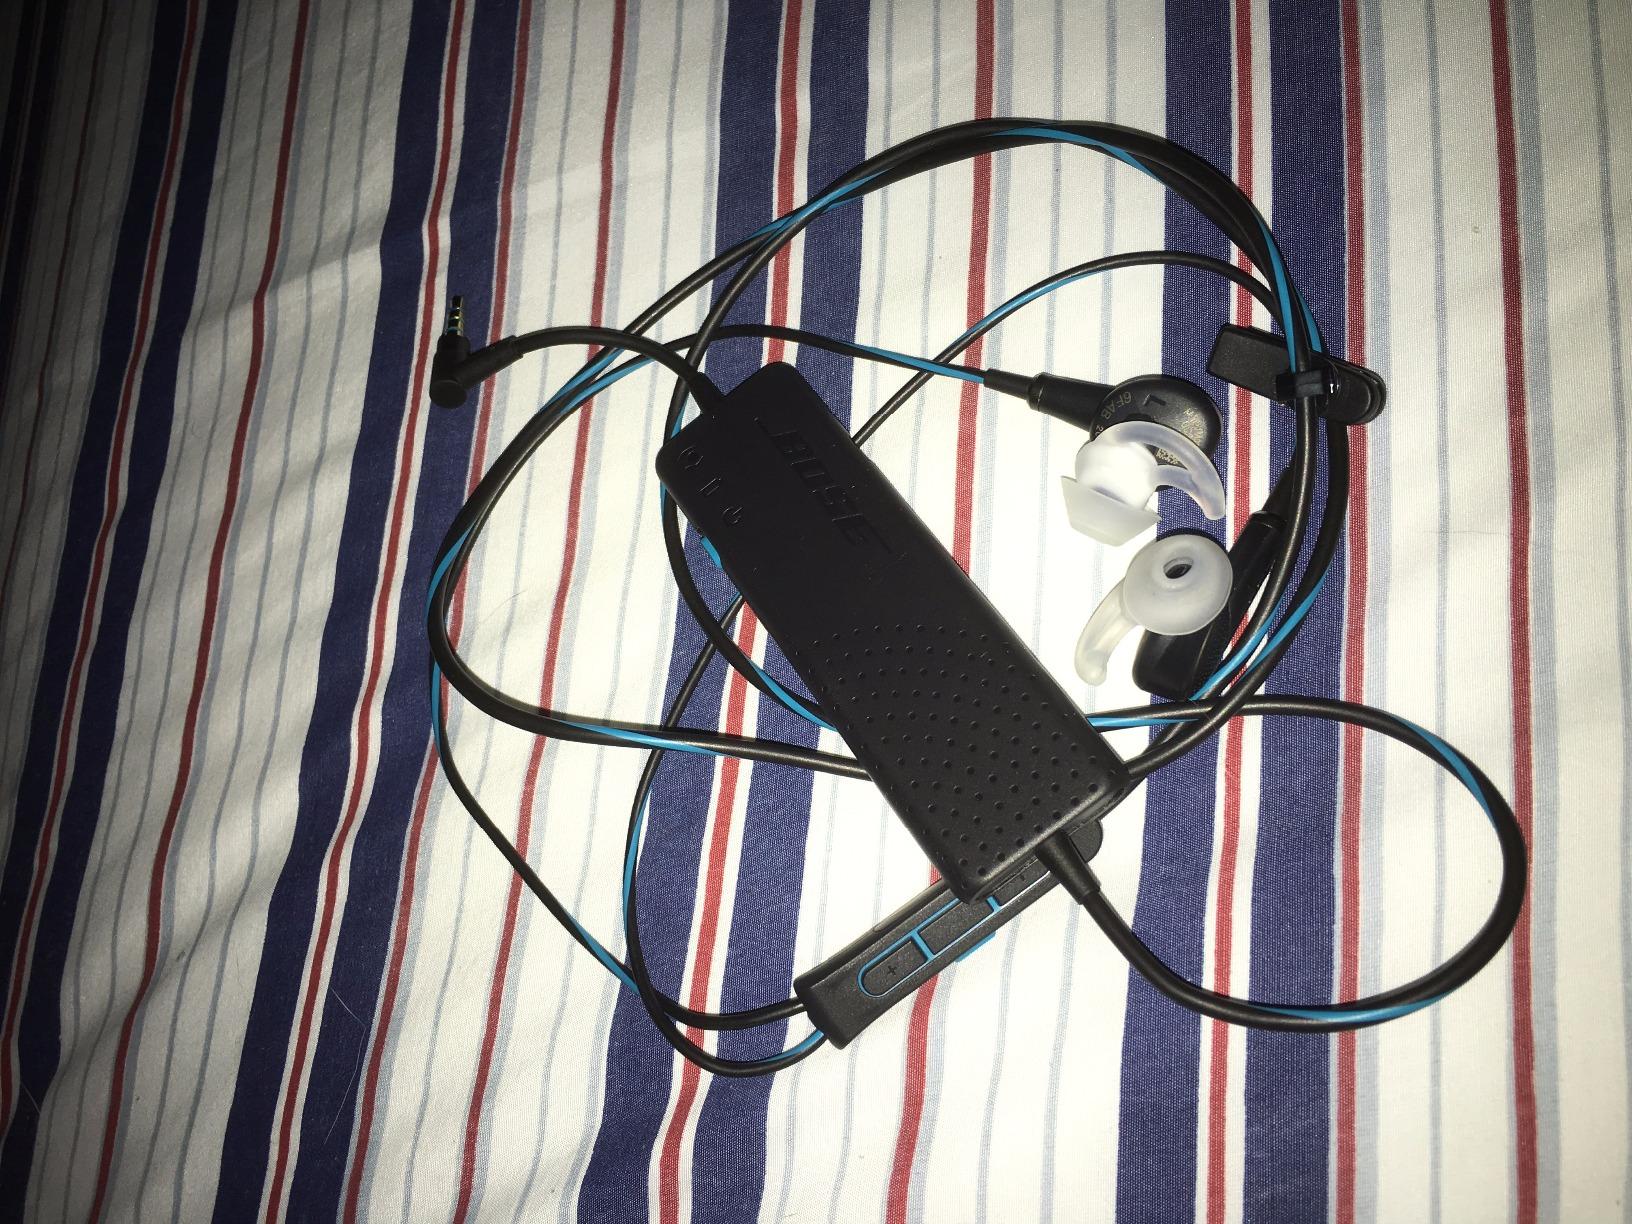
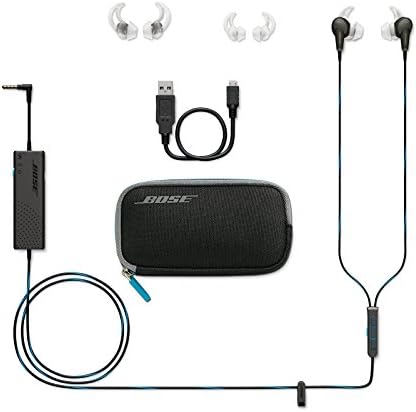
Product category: headphones
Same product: yes